Marilyn Monroe (Nicki Minaj song)

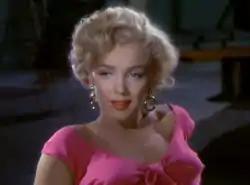
Marilyn Monroe ("pictured") is the main inspiration behind the song.

Following the success of Minaj's debut album, "Pink Friday", Cash Money co-CEO, Brian "Birdman" Williams announced to "Billboard" that Minaj was aiming for a first quarter release in 2012. In November 2011, Minaj announced on Twitter that the album would be released on February 14, 2012, though it was later delayed to April 3, 2012. The album focuses on Roman Zolanski, one of Minaj's alter egos that was first featured on "Pink Friday".